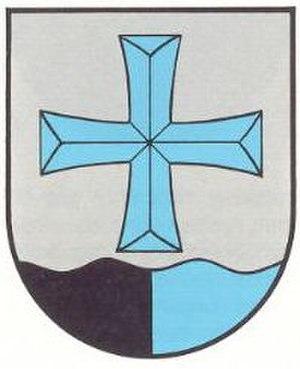
Herchweiler est une municipalité de la Verbandsgemeinde de Kusel, dans l'arrondissement de Kusel, en Rhénanie-Palatinat, dans l'ouest de l'Allemagne.